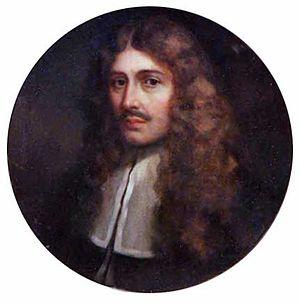
Portrait de Gian Francesco Buonamico
Gian Francesco Buonamico, ou en français Jean-François Bonamico, né à Malte en 1639 et mort en 1680, est un historien, naturaliste et littérateur.